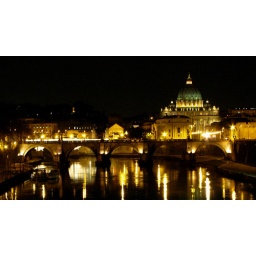
The Vittorio Emanuele II bridge over the river Tevere (or Tiber) with the St. Peter's Basilica in the background.